Capuanus (crater)

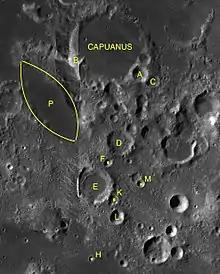
Capuanus and its satellite craters

Capuanus is a lunar impact crater that lies along the southern edge of the Palus Epidemiarum. It was named after Italian astronomer F. Capuano di Manfredonia. The outer rim is eroded and indented by lesser crater impacts, with notches in the north, west, and southern parts of the rim. The interior floor has been resurfaced by basaltic lava, which is connected to the surrounding lunar mare by a narrow, crater-formed gap in the northern rim. Dotting the floor of the crater are a number of domes, which are believed to have formed through volcanic activity.